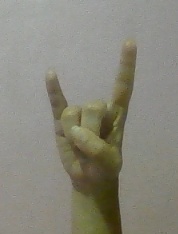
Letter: la